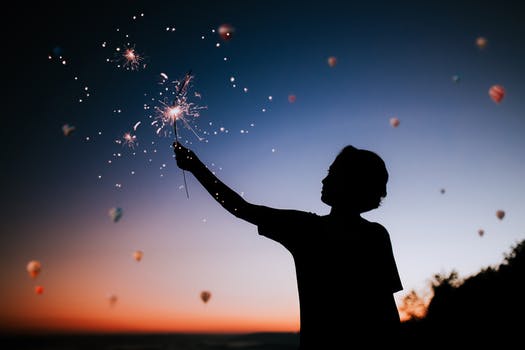
Label: No Watermark